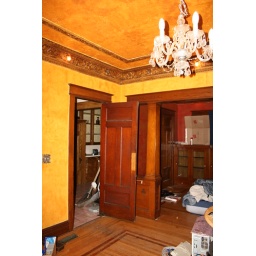
Standing in the dining room facing the library and the door to the kitchen,